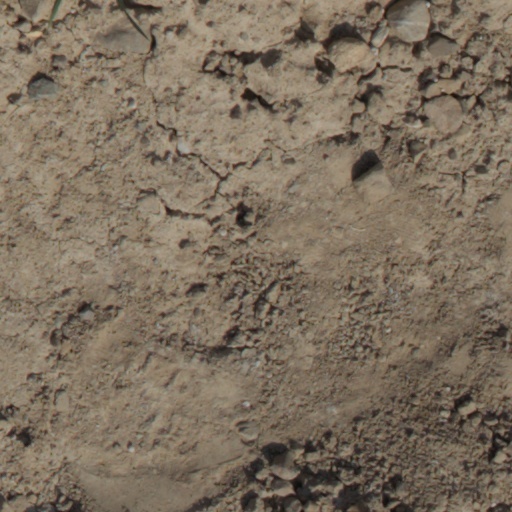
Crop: wheat